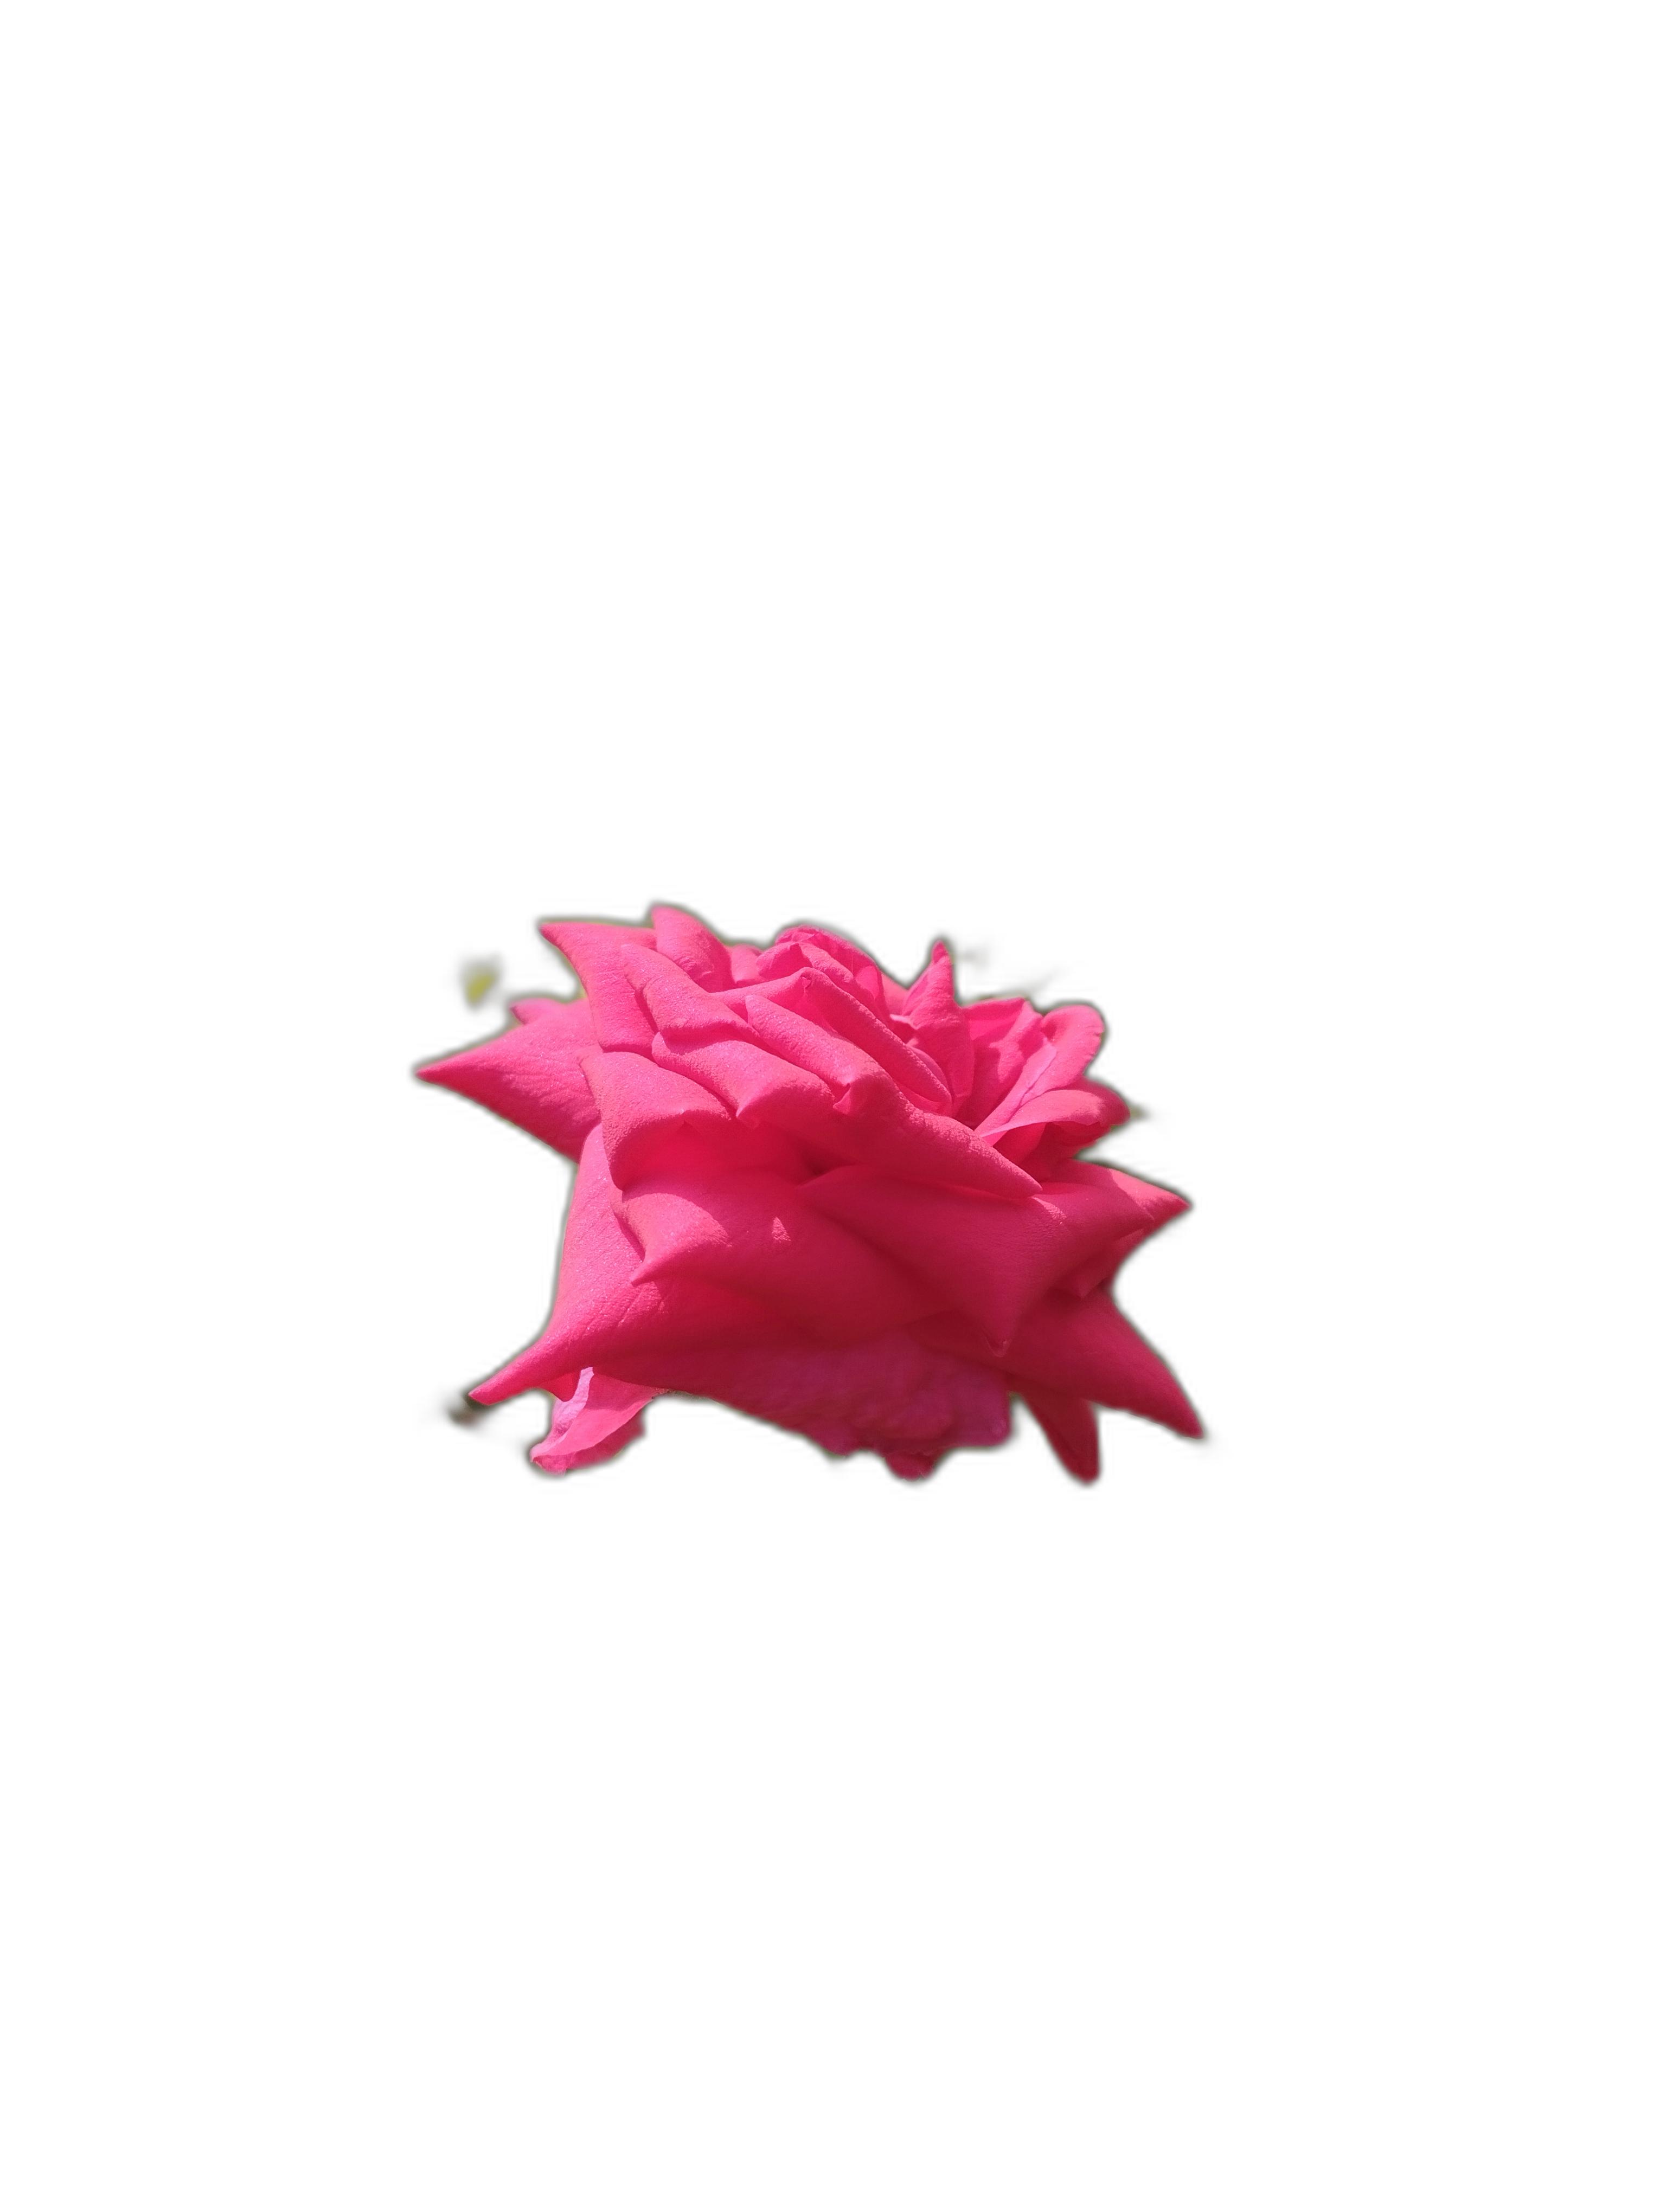
Label: Rose